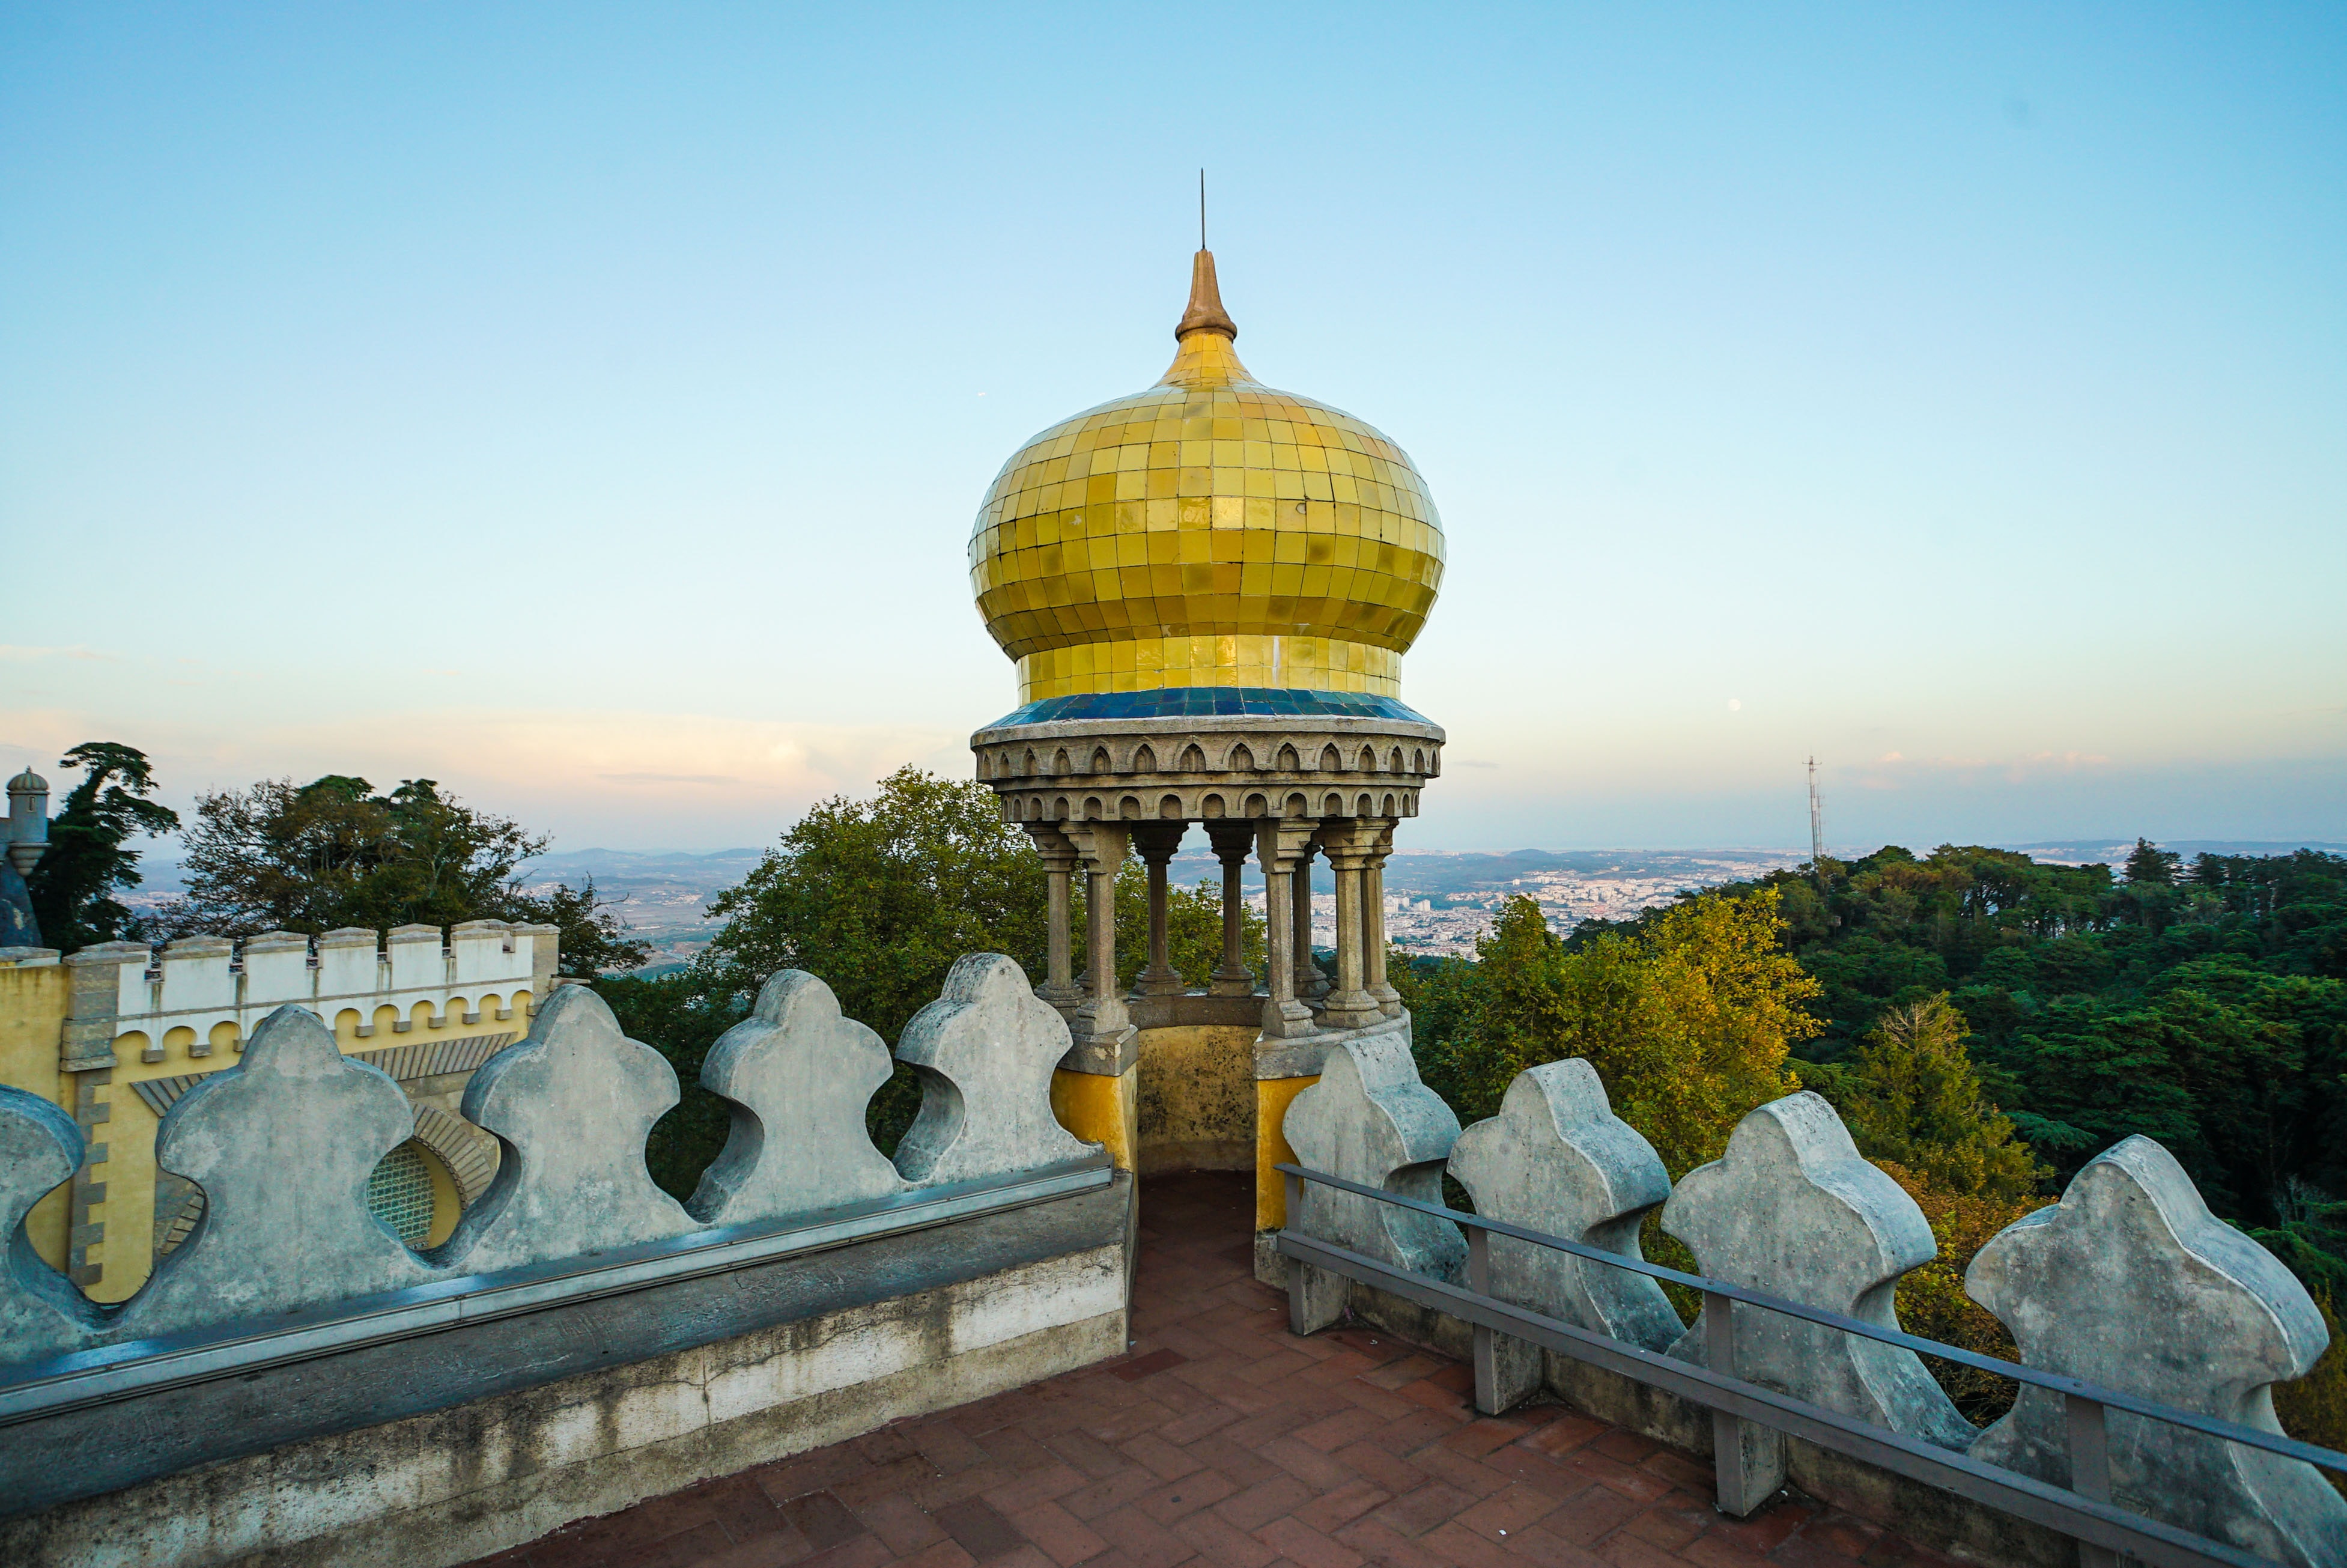
landmark, sky, tourist attraction, morning, historic site, temple, tourism, dome, building, tree, sunlight, outdoor structure, place of worship, roof, palace